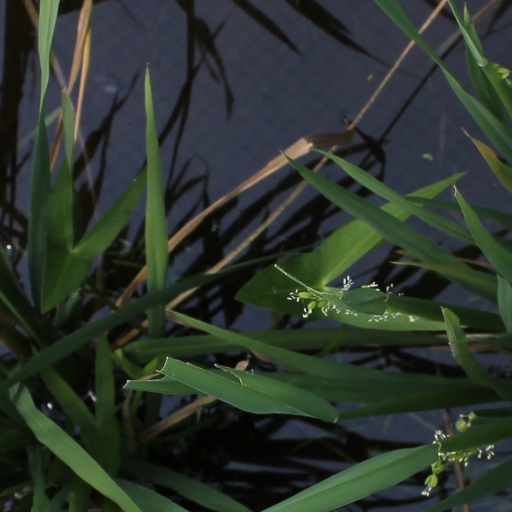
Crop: rice